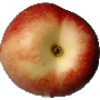
Label: nectarine